WUGA (FM)

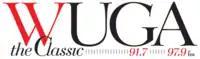
Former logo

On March 1, 2010, UGA announced budget cuts that, if approved, would have resulted in the end of locally-produced programming on the station. It would then have become a full-time relay of the GPB network. However, , WUGA remains operated by UGA, and during the early 2010s its operations were consolidated with WUGA-TV, a television station UGA owned at the time.